Jonathan Davis

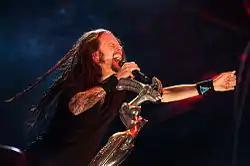
Davis using ""The Bitch"", August 2012

Davis is a tenor with a vocal range of four octaves and four notes (from A 1 to E 6). The vocal analysis of The Range Place website lists his recorded register as peaking at the lower note F 5). In 2014, Davis appeared on the VVN Music's list of "the vocalists with the largest range". According to the vocal range data curated by The Range Place,